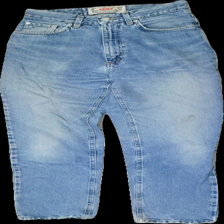
View: front
Type: Jeans
Category: Men
Brand: Not in the list
Brand text on label: Jack Davy's Jeanswear
Colors: Blue
Material: 100% cott
Cut: Regular
Size: 36
Trend: Denim
Stains: Major
Smell: Minor
Damage: stains all over the jeans legs
Damage location: middle center
Price range: <50
Recommended usage: Recycle
Description: Blue jeans from Jack Davy's Jeanswear, size 36. Poor condition.